BR Standard Class 9F 92020-9

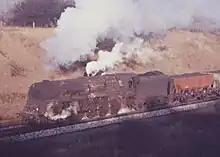
9F 92022 in 1964; the preheater drum had been sealed off in June 1962

The Franco-Crosti boiler took the form of a single cylindrical water drum running along the underside of the main boiler barrel. The standard chimney was still used for exhausting smoke from the fire box and was only used during lighting-up, in normal working the gases went through firetubes inside the preheater drum that led to a second smokebox situated beneath the boiler from which there emerged a chimney on the right-hand side (fireman's), just forward of the firebox. However where more power was needed steam would be sent to the Blast Pipe to draw more air through the firebox.